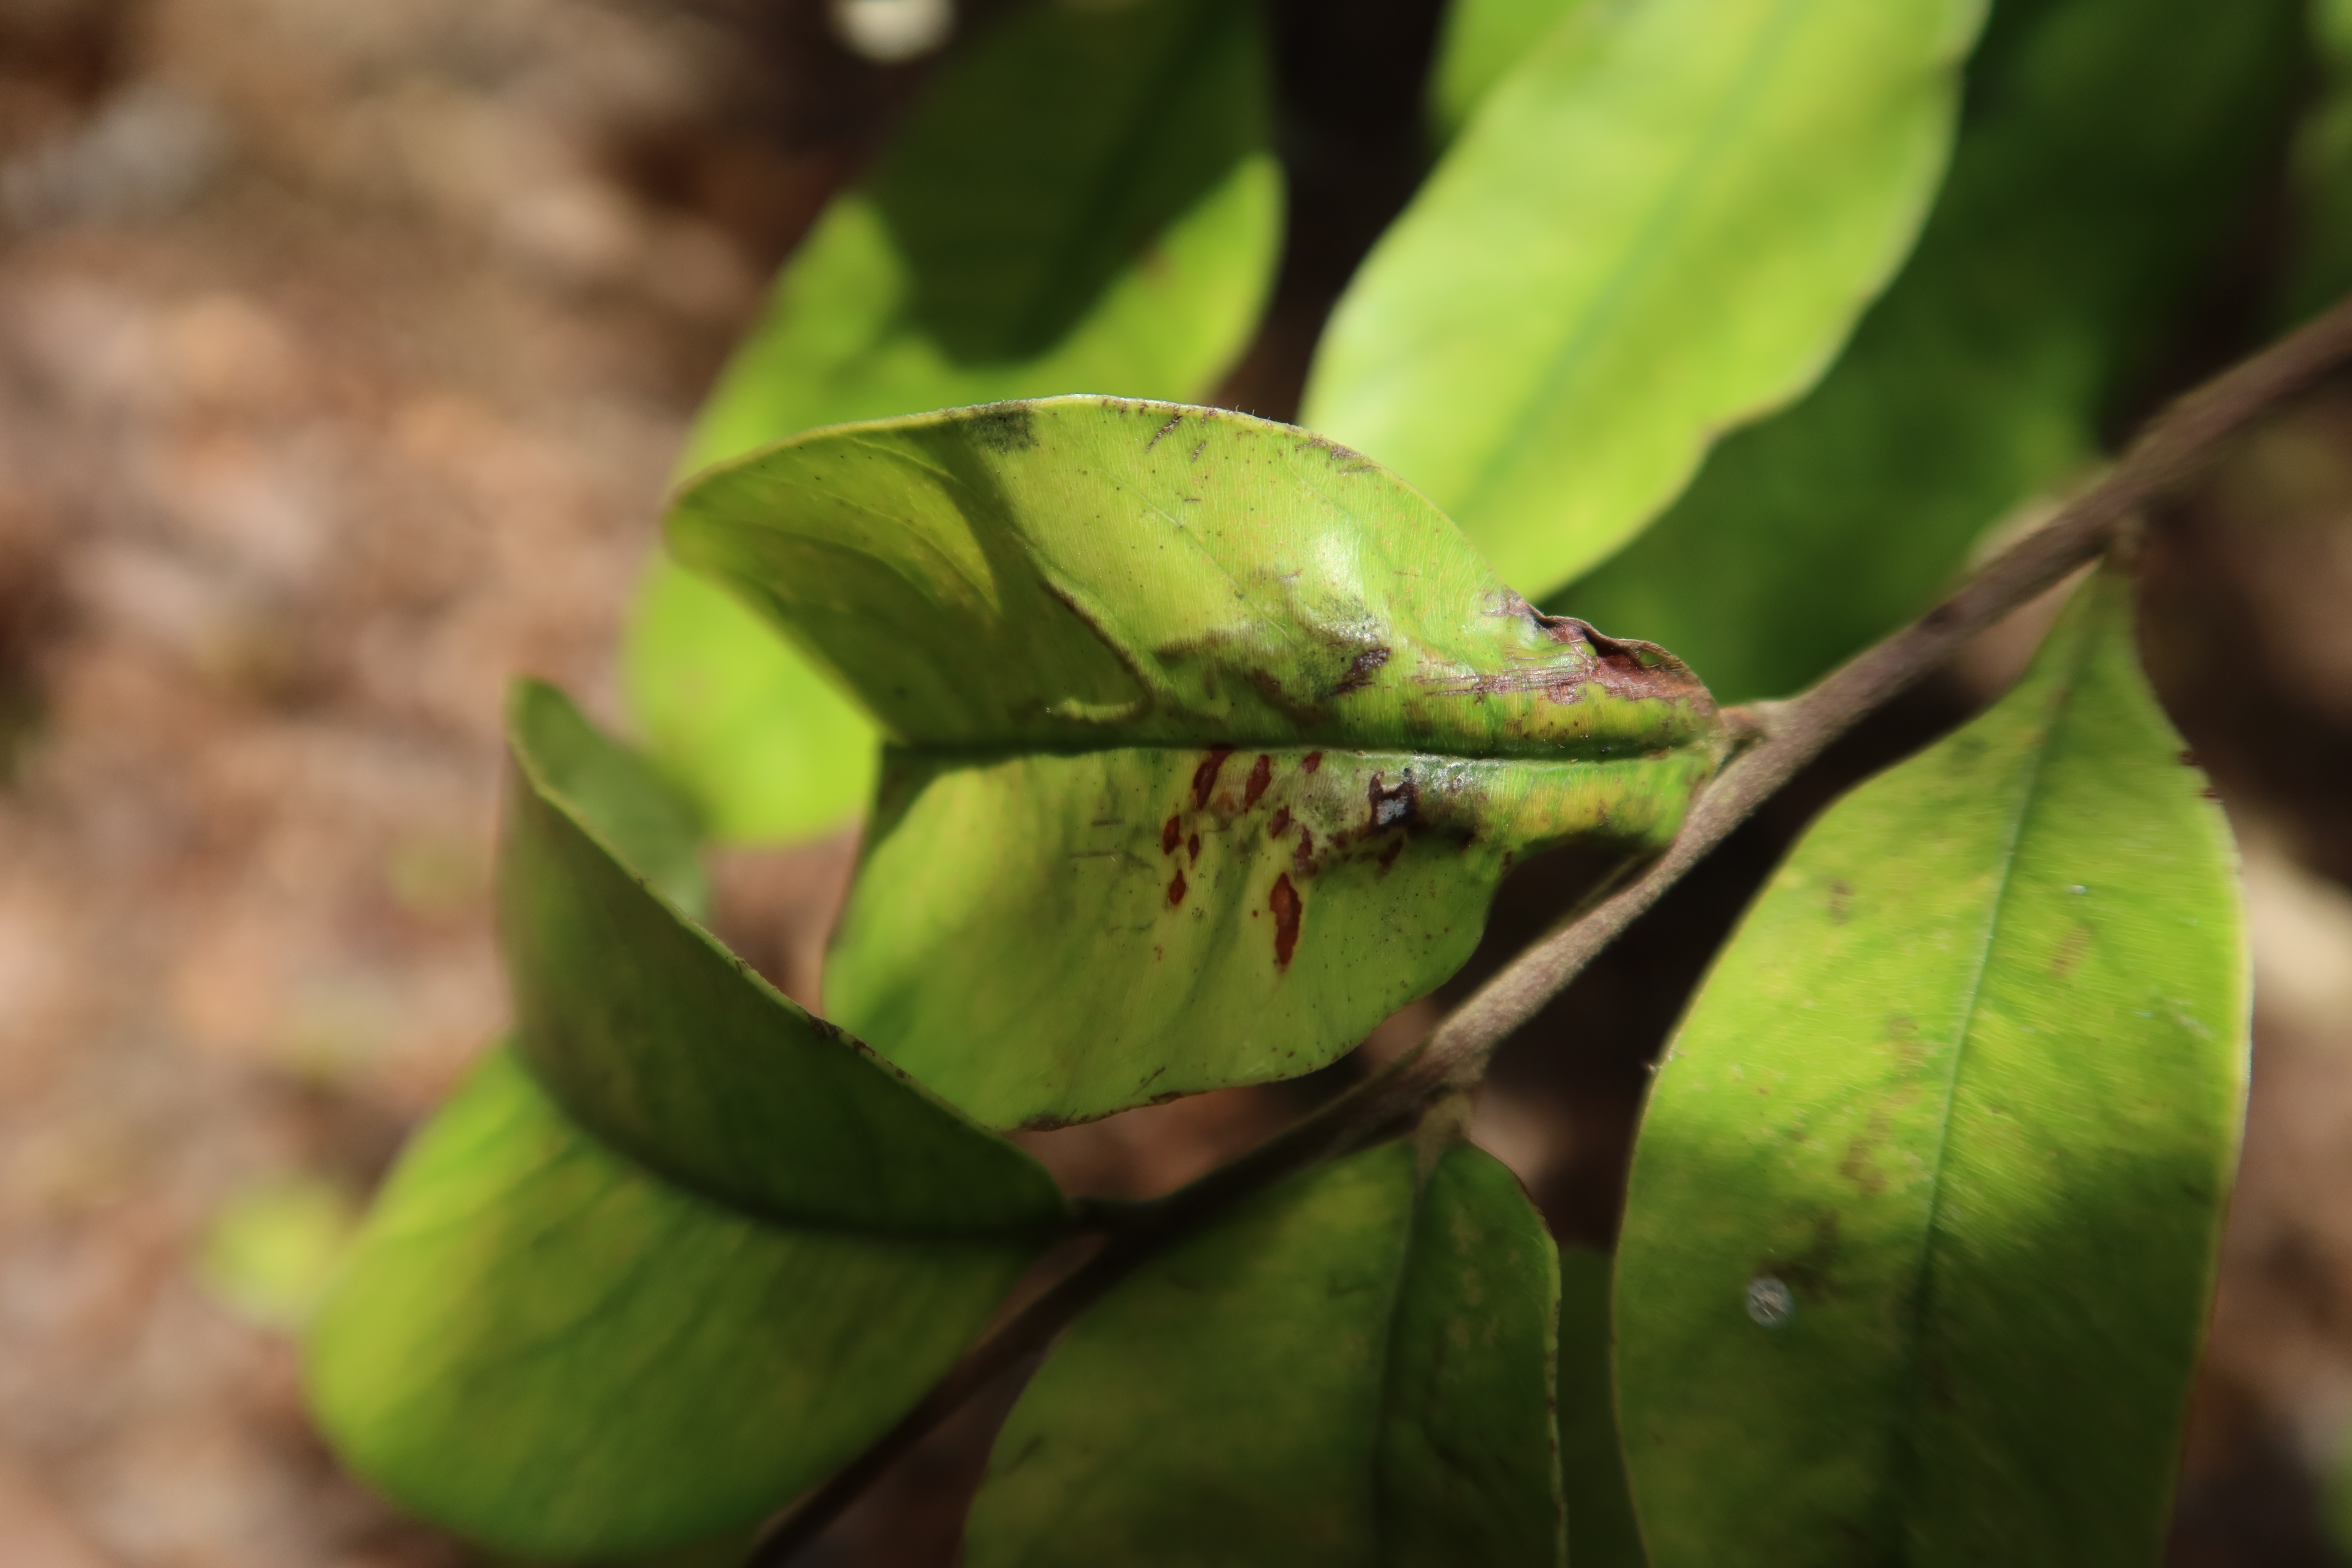
Label: Brown spots